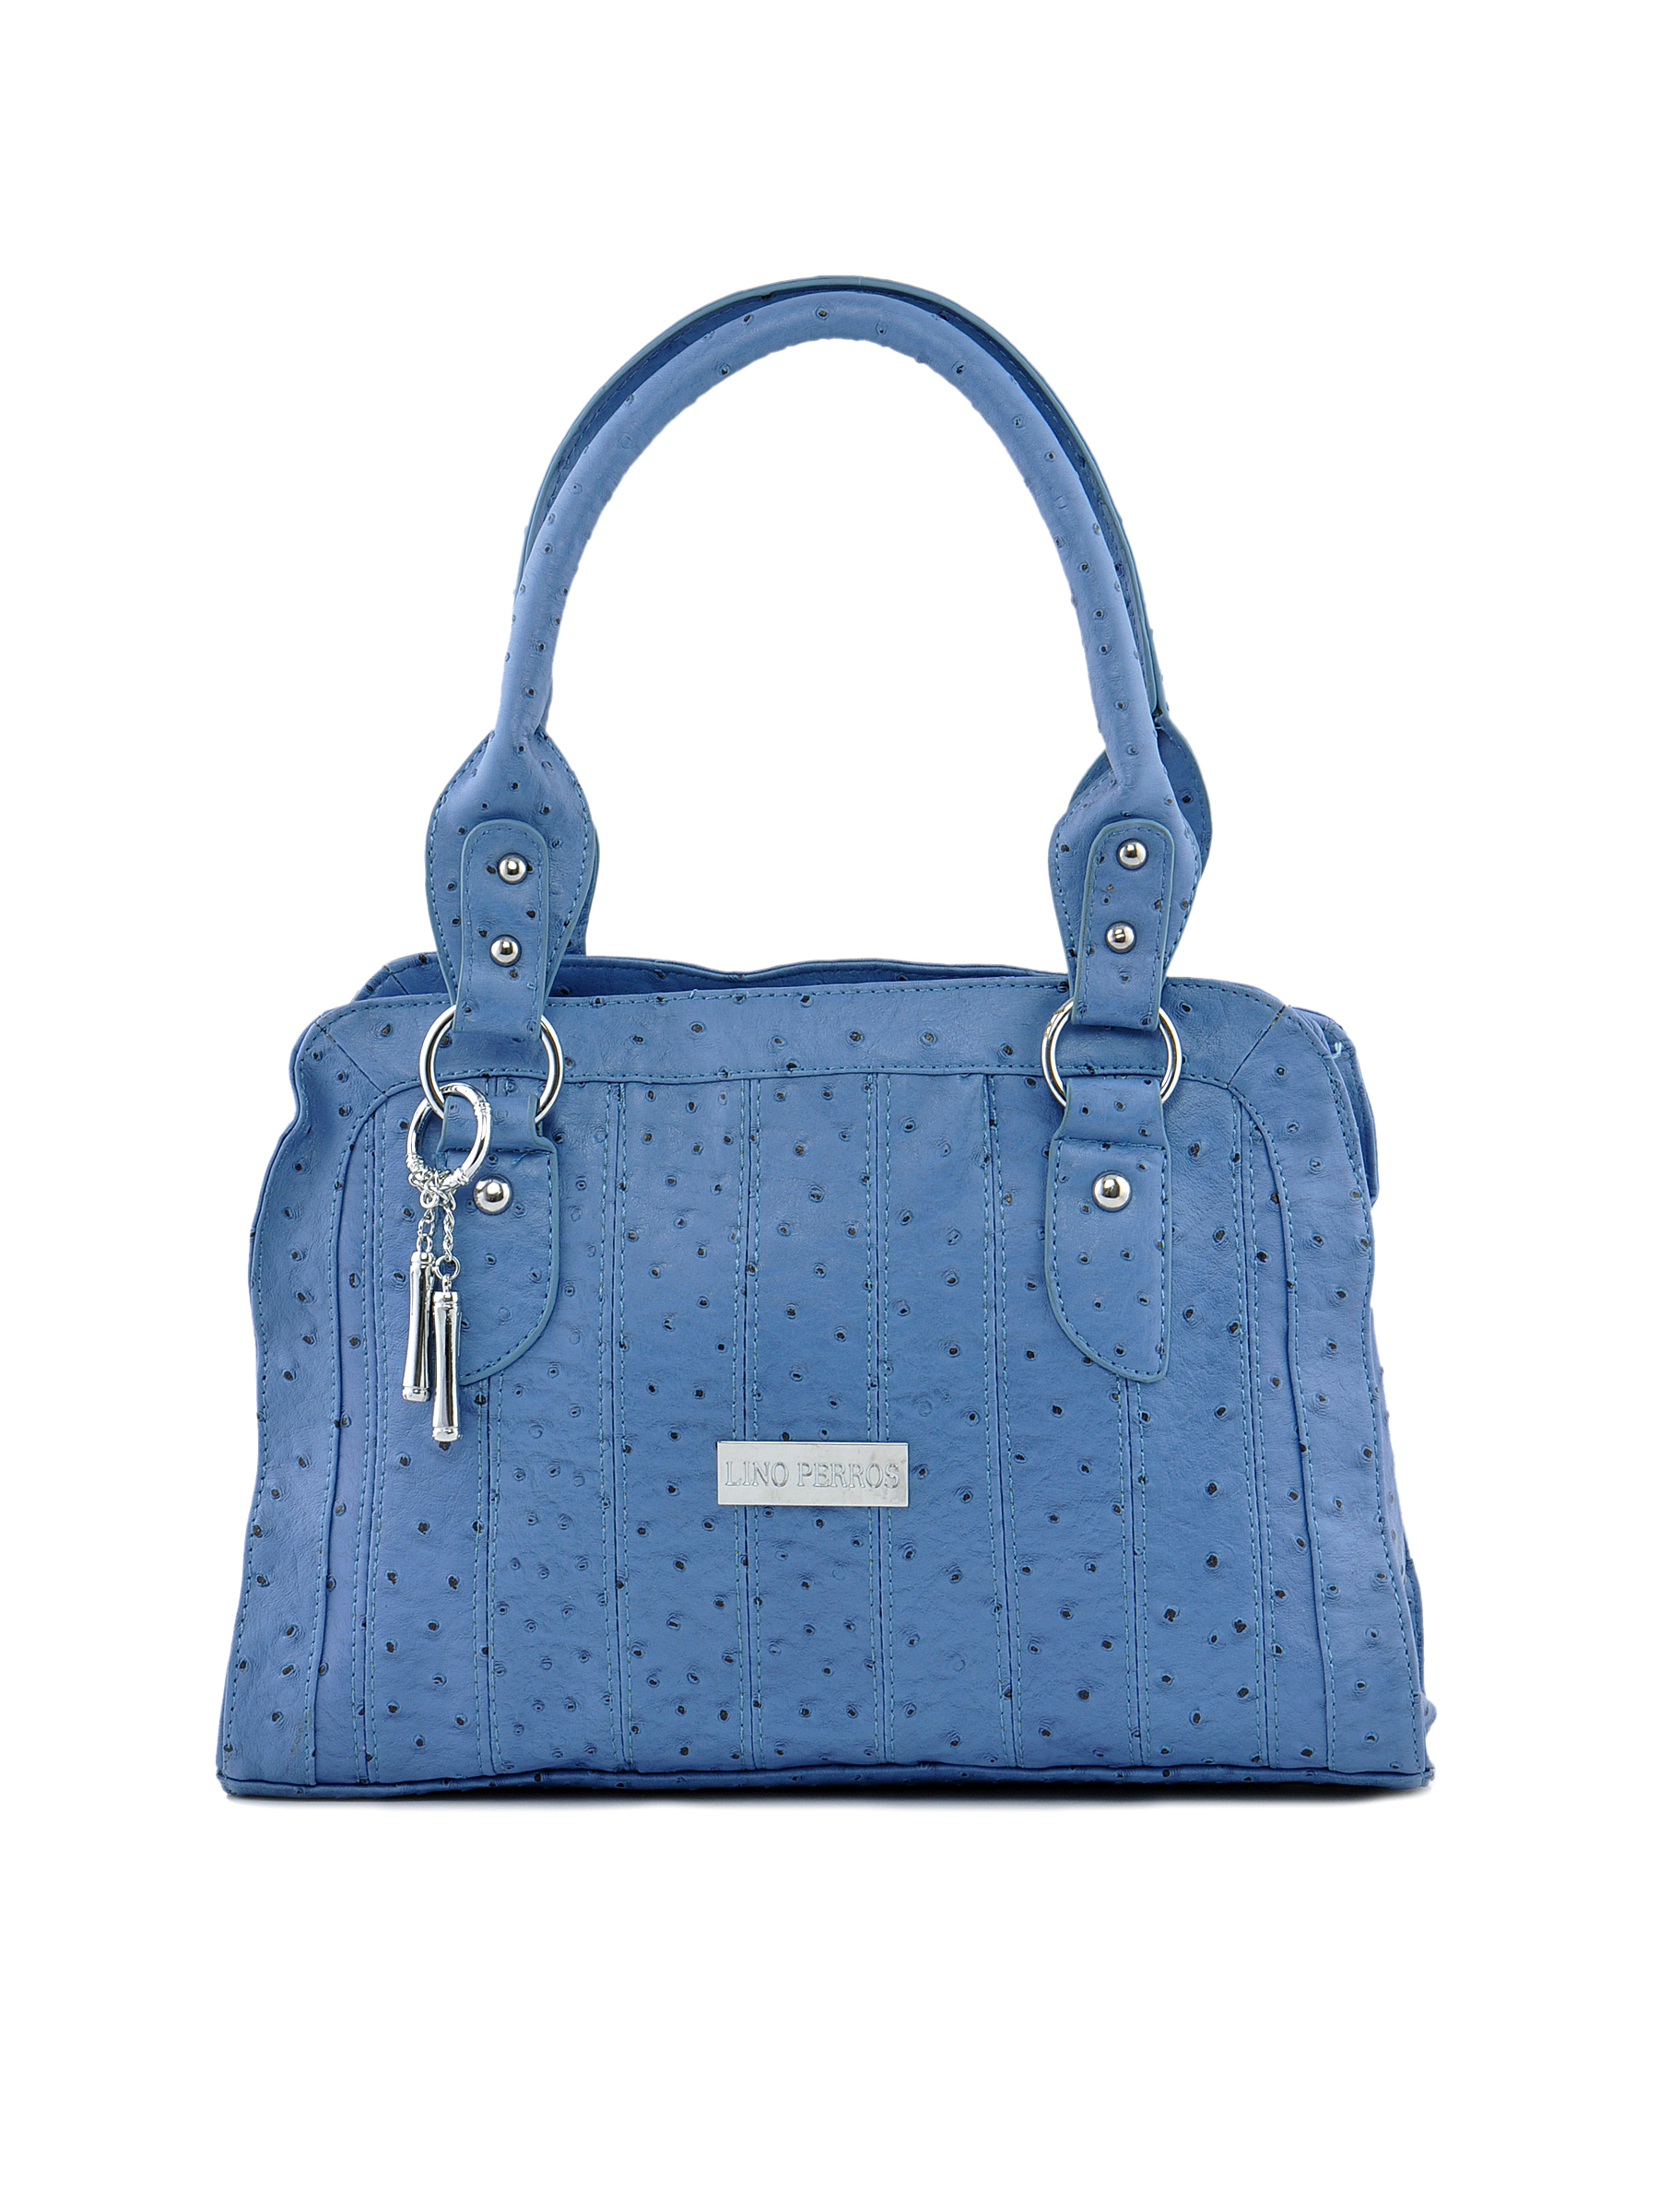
Lino Perros Women Polka Blue Handbag
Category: Accessories / Bags / Handbags
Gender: Women
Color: Blue
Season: Winter 2015
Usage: Casual